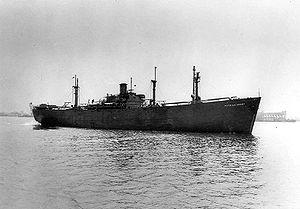
Cet article offre une vision chronologique du déroulement de la bataille de l'Atlantique durant la Seconde Guerre mondiale, en présentant les événements les plus importants ou les plus signifiants. Pour plus de détails, le lecteur est prié de se reporter aux ouvrages cités en Bibliographie.